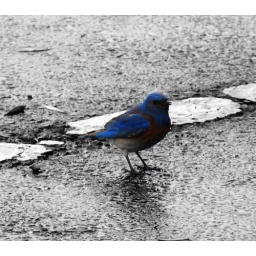
Colorful bird in a black and white world